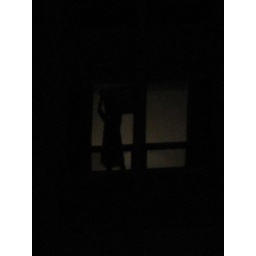
Chicago - lady putting newspaper over window across from my hotel